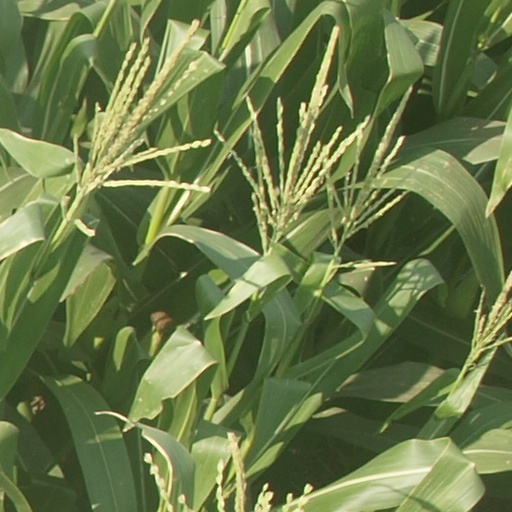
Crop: maize; corn